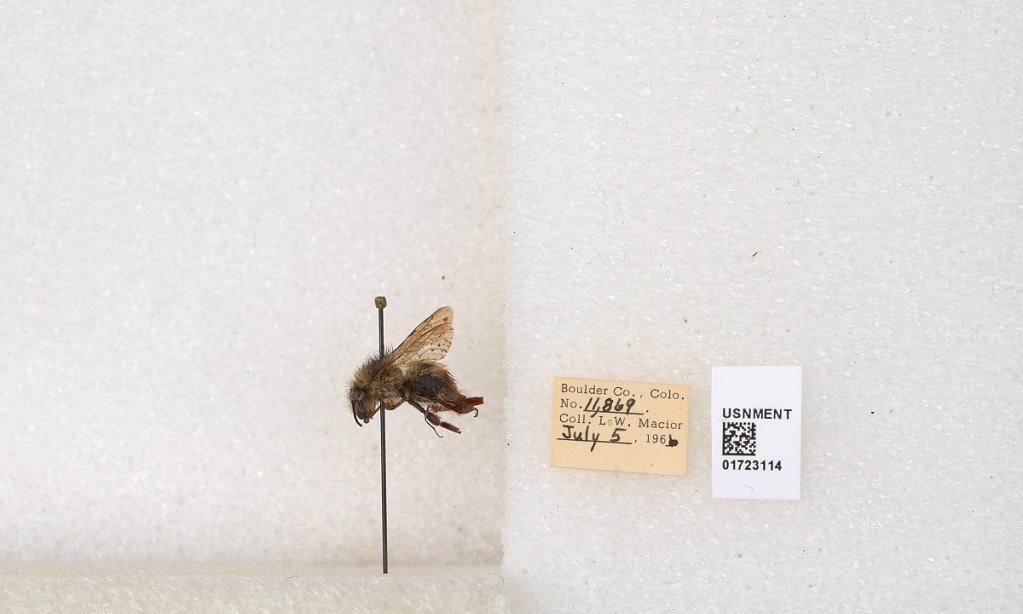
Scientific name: Bombus flavifrons Cresson
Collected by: L. Macior
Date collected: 1966-7-5
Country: United States
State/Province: Colorado
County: Boulder
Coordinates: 40.0925, -105.358